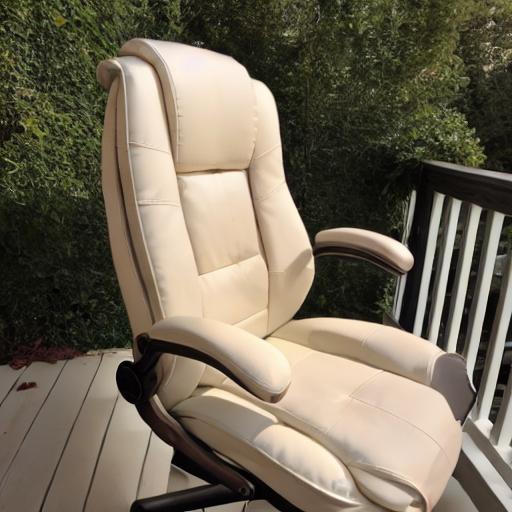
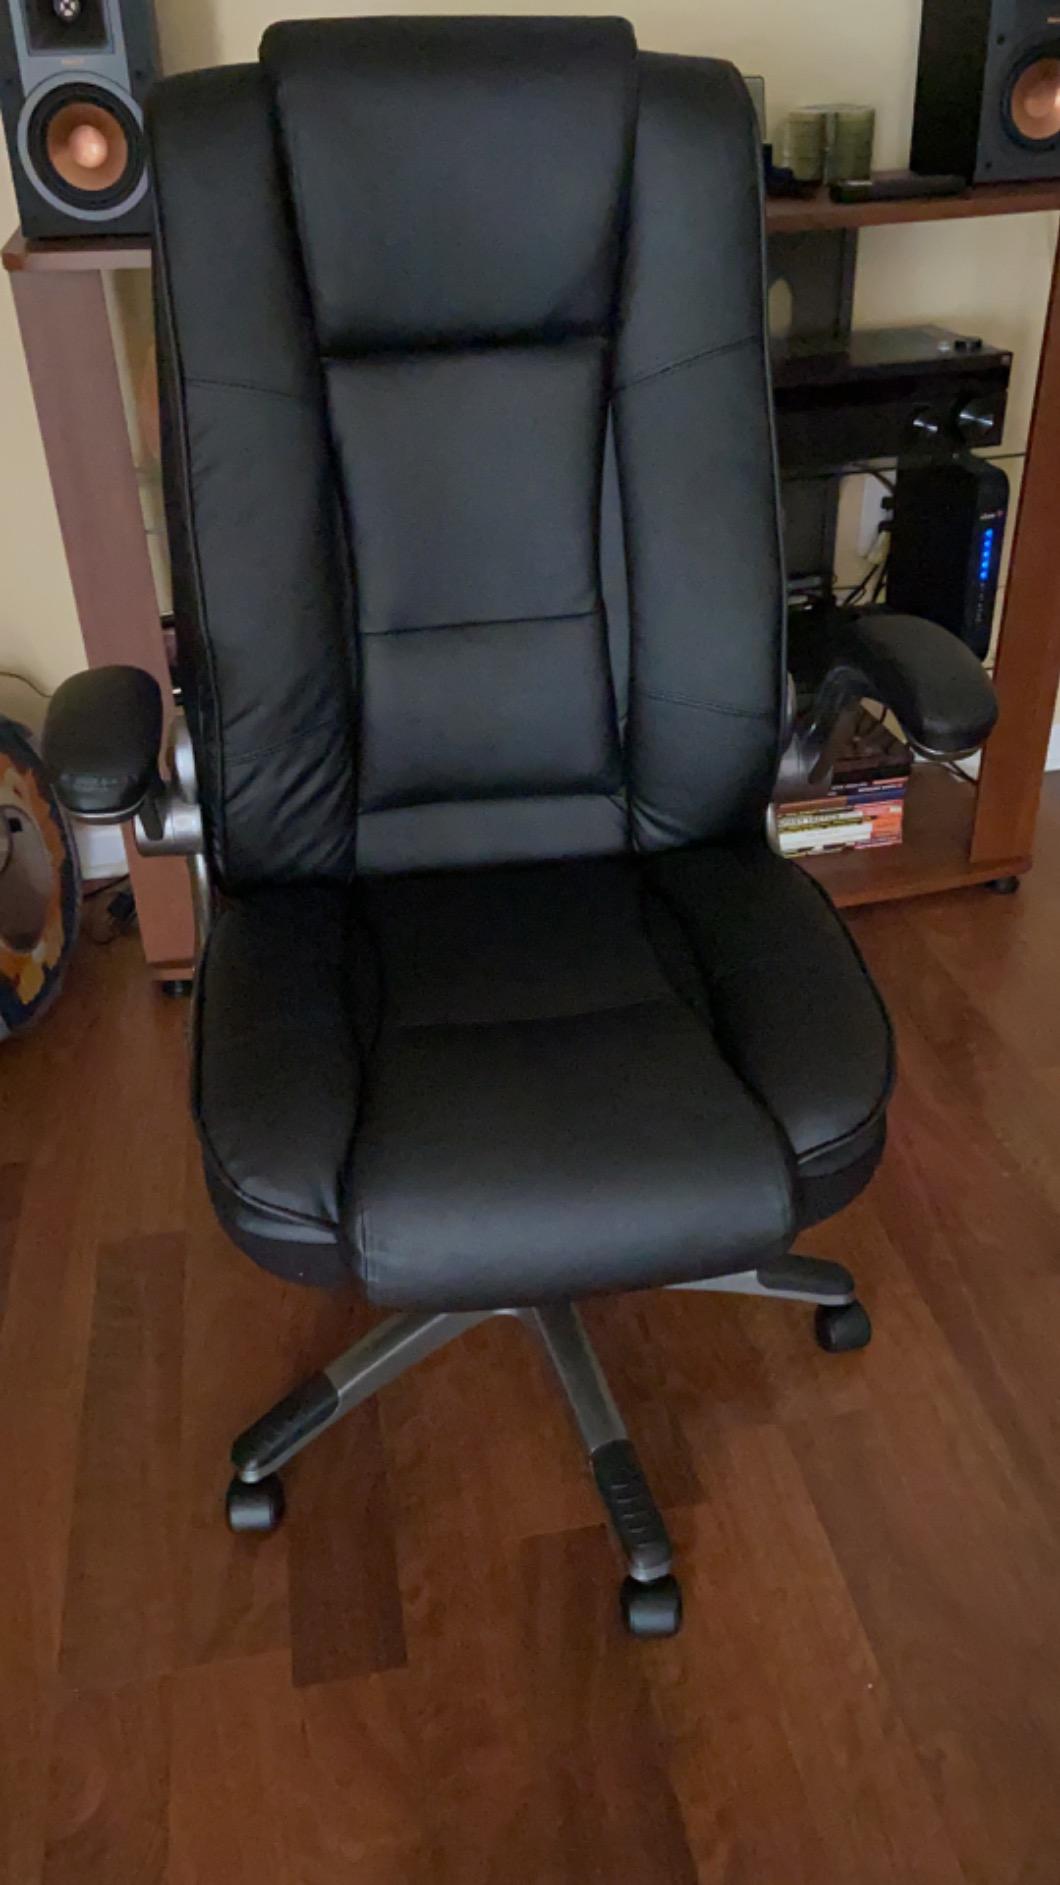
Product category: items_chair
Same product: no